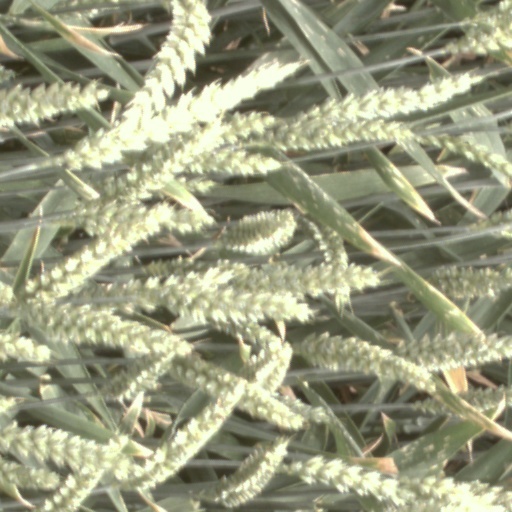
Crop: wheat